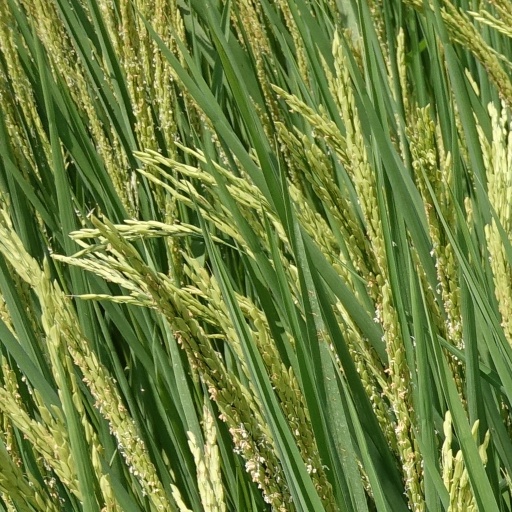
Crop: rice